Alexander Tschirch

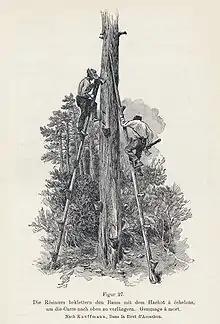
Resin extraction in France, from Tschirch's "Die Harze und die Harzbehälter mit Einschluss der Milchsäfte" (2nd edition 1906, page 557)

Alexander Tschirch (17 October 1856 – 2 December 1939) was a German-Swiss pharmacist born in Guben.